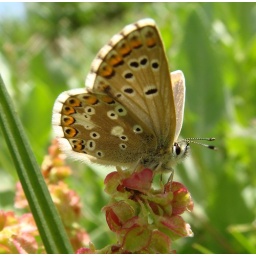
girl - in alpine meadow. Some think the blue argus in SE Turkey is another species...this one is from Van